El Al

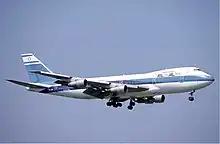
A former El Al Boeing 747-200B

On 26 November 2013, El Al unveiled its now-defunct low cost airline "Up", which commenced operations on 30 March 2014, initially to Berlin, Budapest, Kyiv, Larnaca and Prague using five Boeing 737-800s transferred from the El Al fleet. Up was founded by its parent El Al to be used on some routes to Europe where it replaced El Al itself. All Up flights were operated by El Al, using El Al's call sign and codes with a four digit number. For flights over two hours, the airline offered a buy on board service.